Scott Benton (politician)

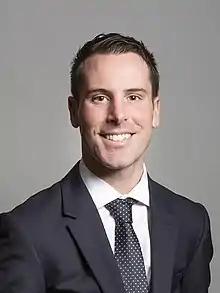
Official portrait, 2019

Scott Lloyd Benton (born ) is a former British politician who was Member of Parliament (MP) for Blackpool South from the 2019 general election until his resignation in March 2024. A member of the Conservative Party, he was previously also a councillor on Calderdale Metropolitan Borough Council and a primary school teacher.